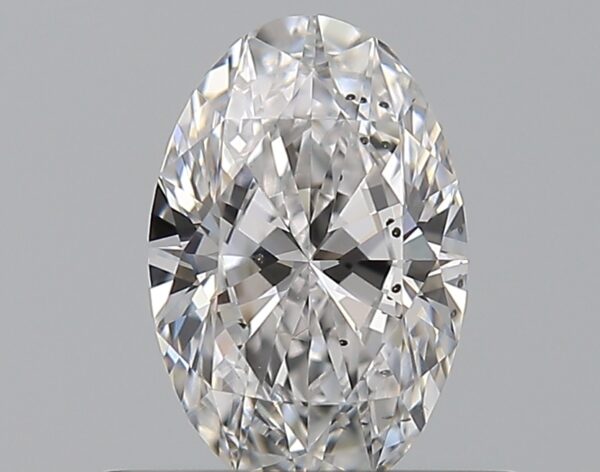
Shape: oval
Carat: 0.51
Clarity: SI2
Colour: D
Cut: EX
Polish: EX
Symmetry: VG
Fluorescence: N
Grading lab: GIA
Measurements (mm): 6.69 x 4.39 x 2.67